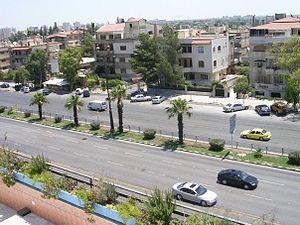
Mazzeh est un quartier résidentiel de Damas, en Syrie, principalement connu pour abriter le siège du service de renseignement de l'armée de l'air.